John Chamberlain (letter writer)

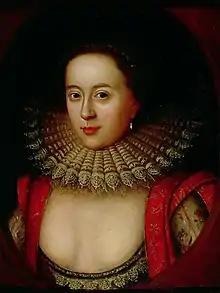
Frances Howard, Countess of Essex, by William Larkin

Chamberlain's major correspondent was Dudley Carleton, whose mother's sister was the wife of Chamberlain's nephew Thomas Stukely. When the correspondence began in the mid-1570s, Carleton was a young man, about twenty years younger than Chamberlain, urgently seeking a career. Chamberlain, through his friendship with Winwood, helped Carleton secure his first job, in the English embassy in Paris. By the time of Chamberlain's death, the upwardly mobile Carleton was a highly placed diplomat, on the brink of becoming secretary of state. However, he himself had only four years to live. Scholars have Carleton, who was "a magpie about his papers", to thank for the legacy of his vast correspondence, which provides a key resource for the period. On occasion, he confided diplomatic secrets to Chamberlain, safe in the knowledge of his friend's discretion.